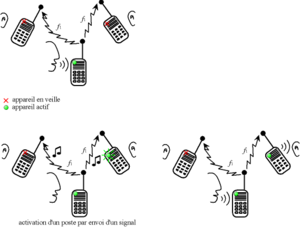
Principe de l'écoute sélective et de l'activation d'un poste par un signal. Auteur
La radiotéléphonie désigne les techniques de communication utilisant la radioélectricité, c'est-à-dire les ondes hertziennes pour transmettre la voix humaine.